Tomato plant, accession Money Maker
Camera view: vertical (180 deg); turntable rotation: 300 degrees
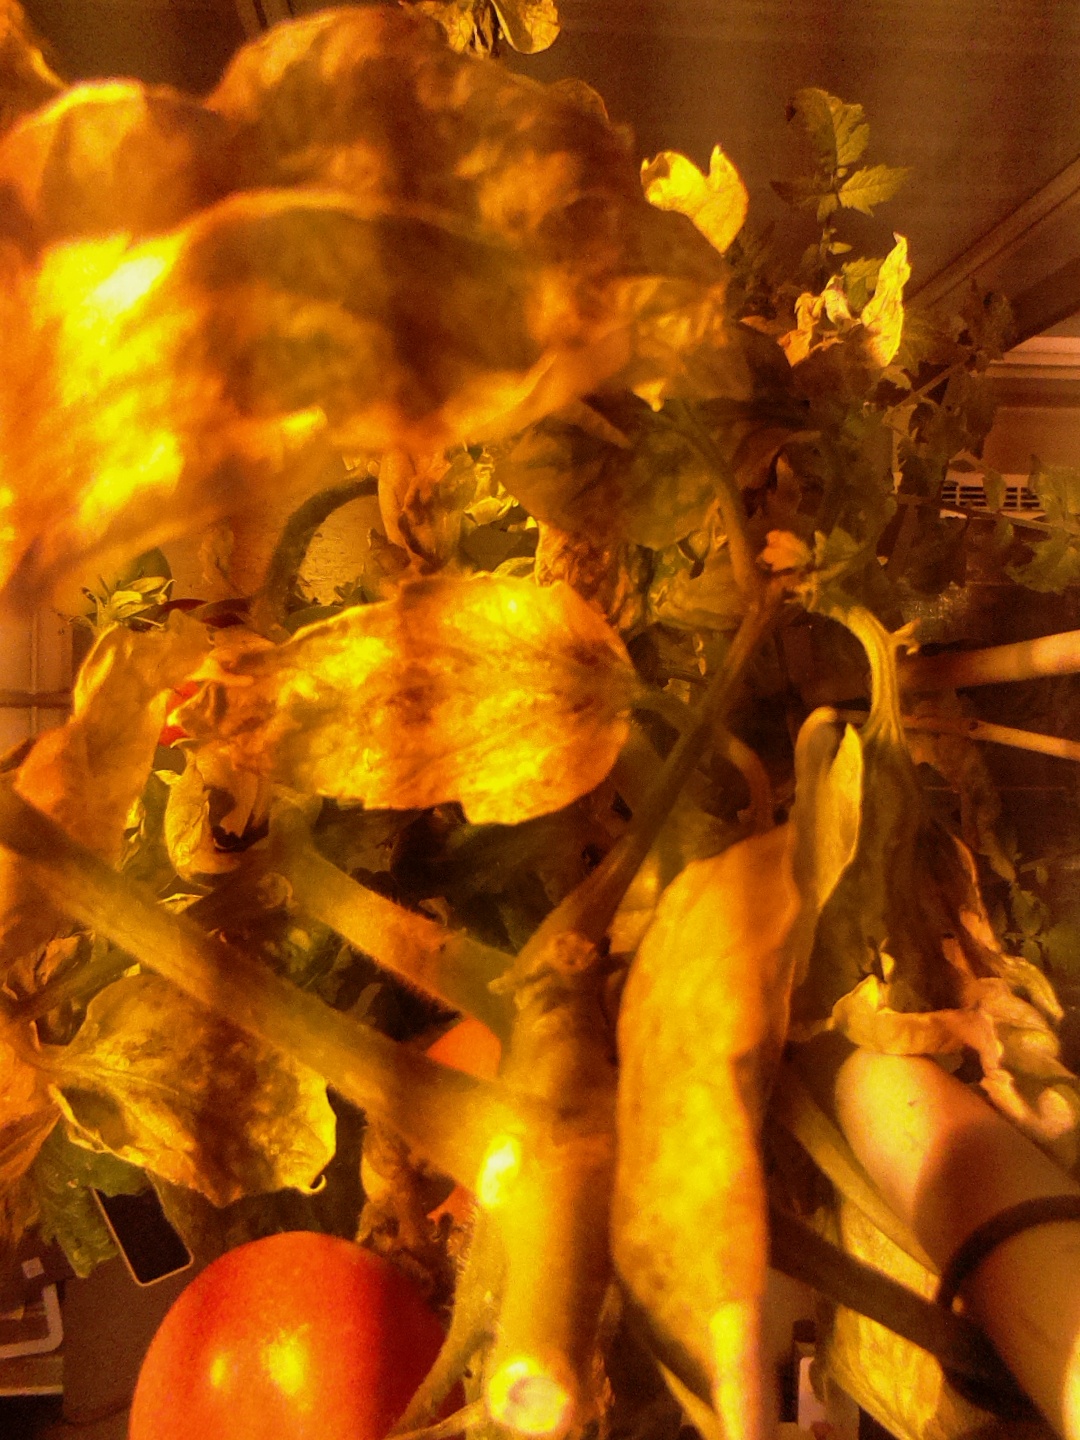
BBCH growth stage 83: 30%-40% of fruits show typical fully ripe color